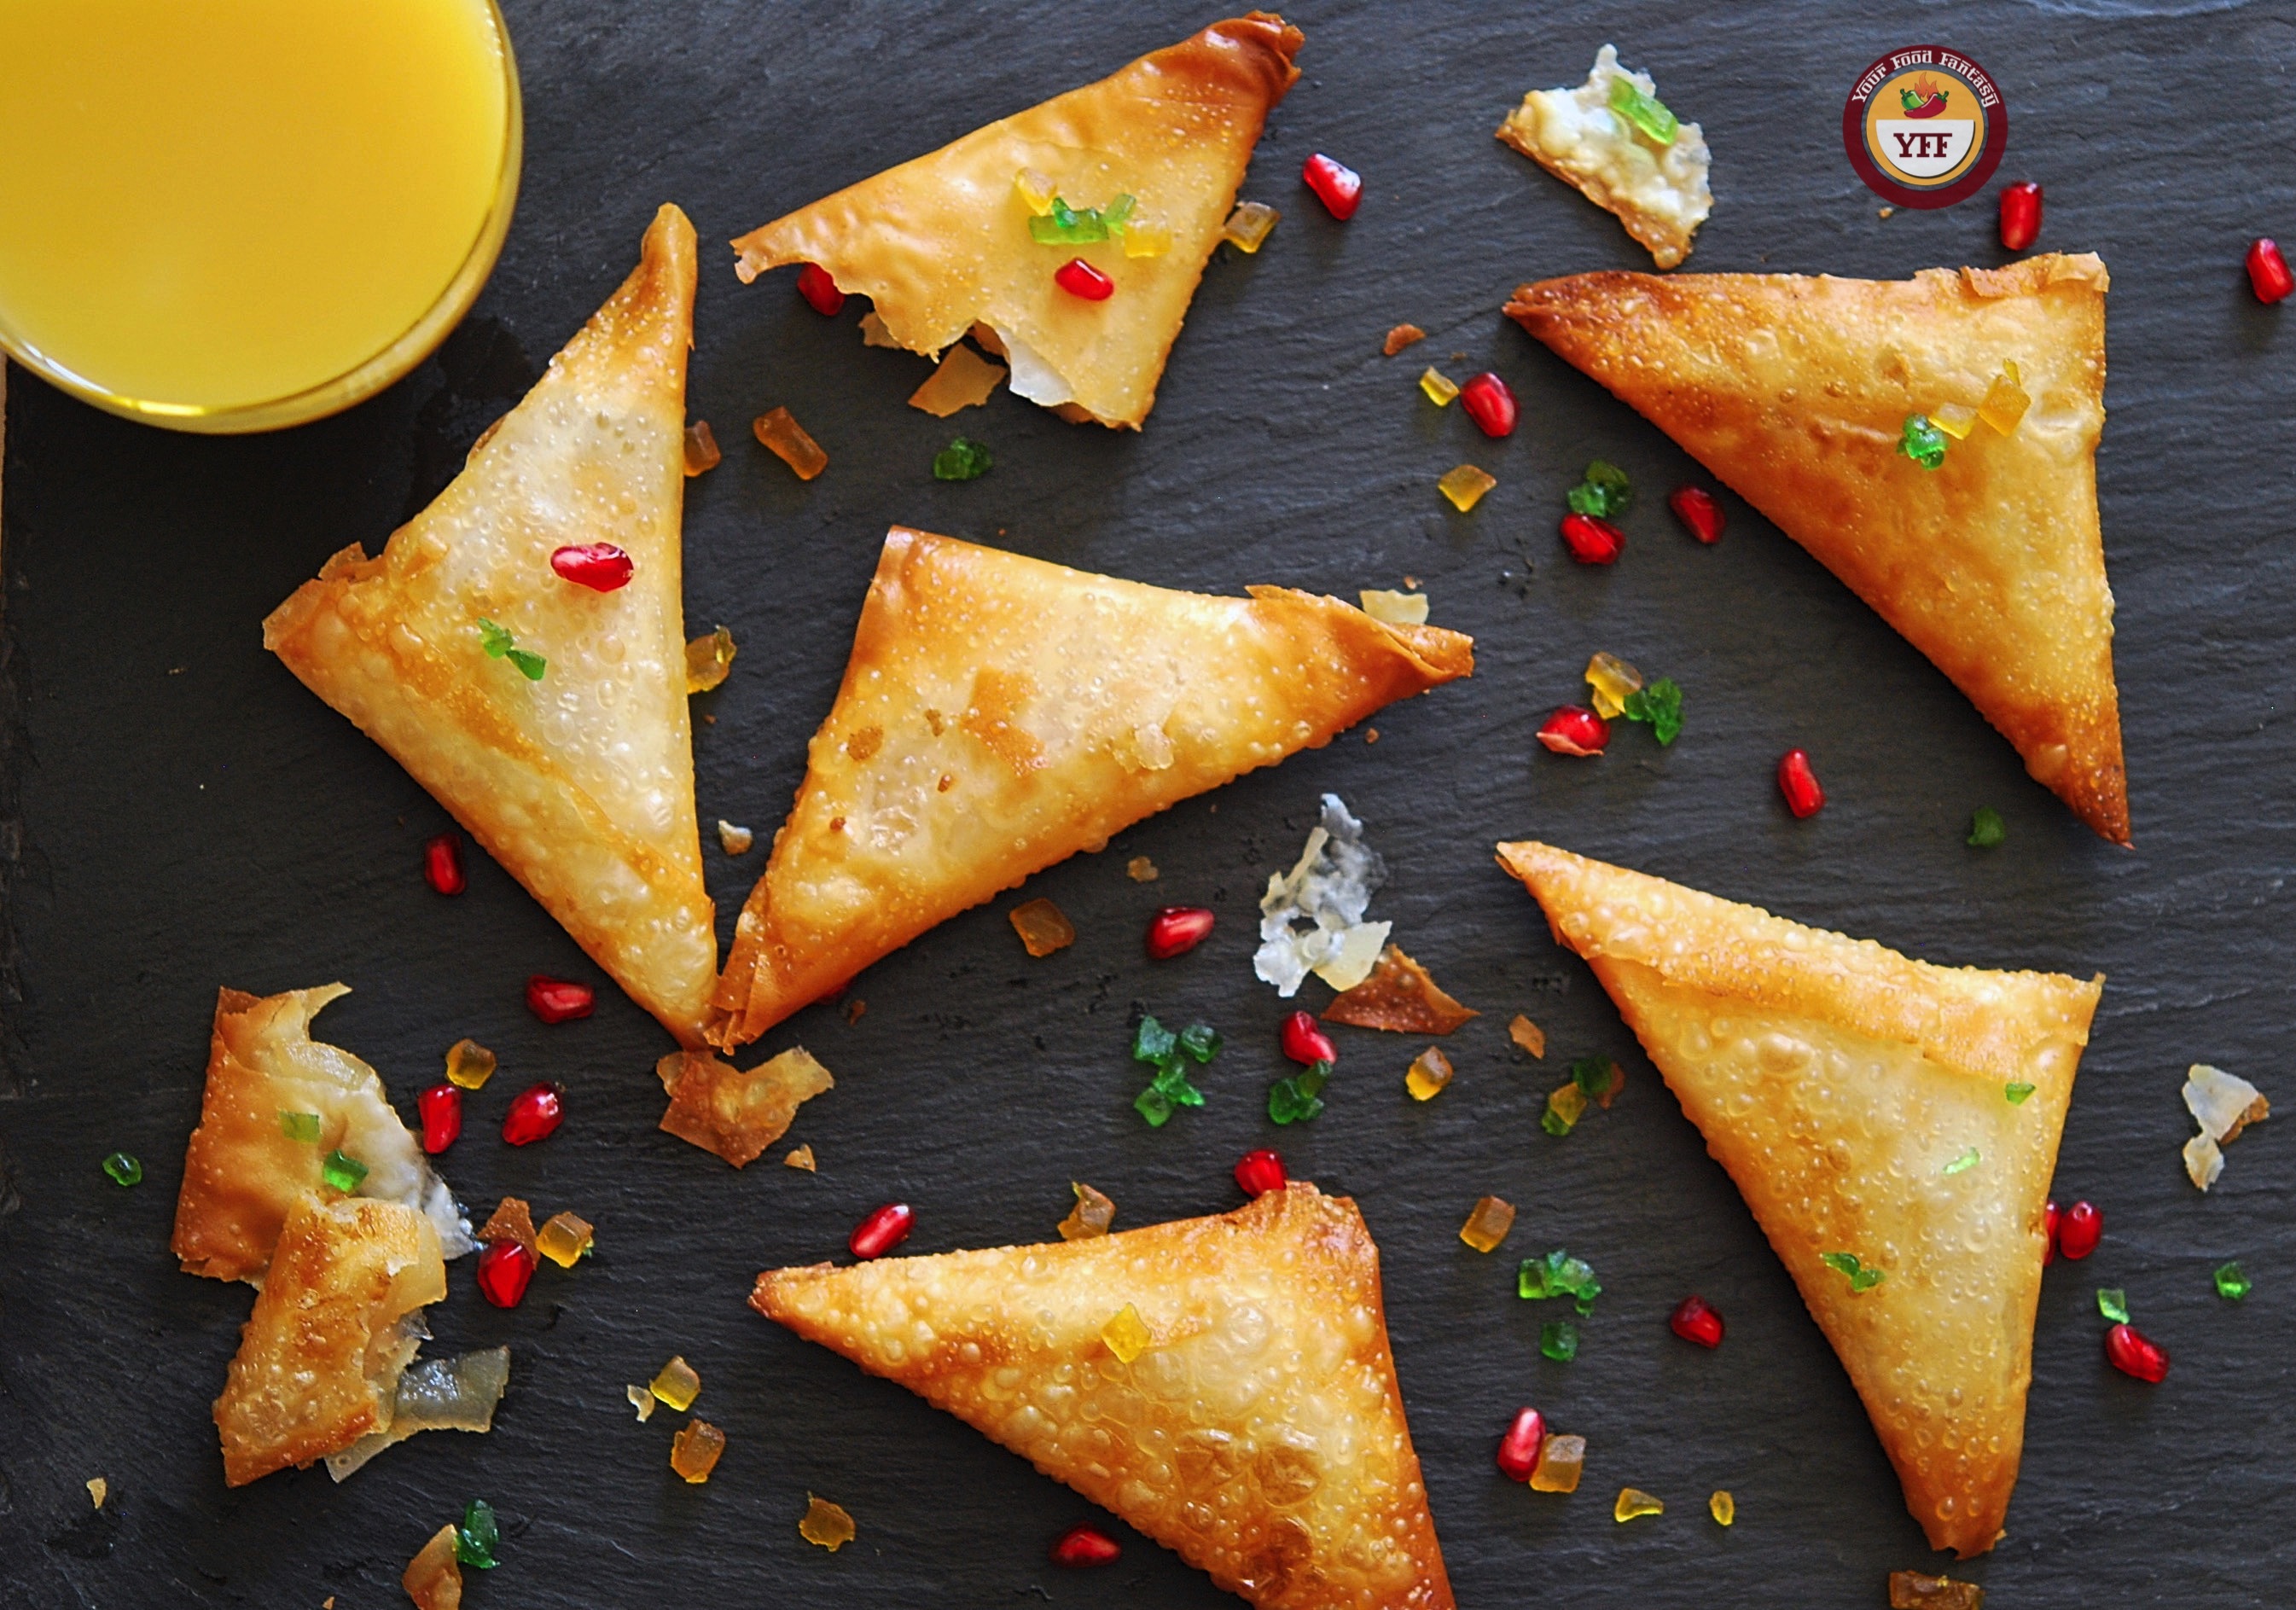
Dish: samosa